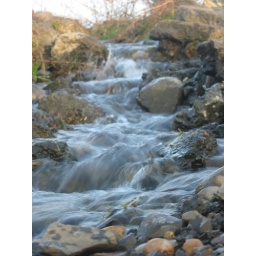
a water fall near my house good thing i got this photo before a bulldozer ran over it.